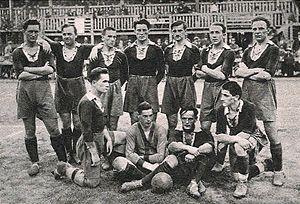
Wacław Michał Kuchar dit Wacek est un joueur et entraîneur de football, un athlète, skieur, ainsi qu'un patineur de vitesse et joueur et entraîneur de hockey sur glace polonais.